Romantic Warriors II: A Progressive Music Saga About Rock in Opposition

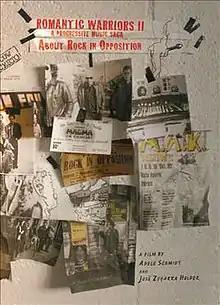
DVD cover

Romantic Warriors II: A Progressive Music Saga About Rock in Opposition is a 2012 feature-length documentary film about the Rock in Opposition movement of the late 1970s, the music genre it spawned, and the influence it has on experimental groups across the world. The film was written and directed by Adele Schmidt and José Zegarra Holder, and was released in the United States by Zeitgeist Media. It premiered in Washington, D.C., on September 28, 2012. The film was generally well received by critics, with a reviewer at AllMusic saying that it "covers all the points an aficionado could possibly want".